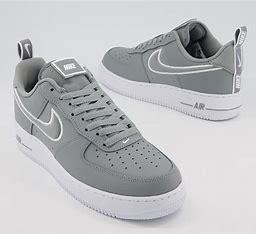
Brand: Nike
Model: Force 1